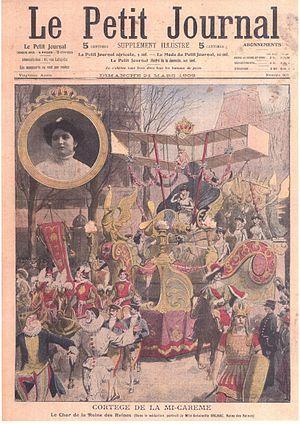
La Mi-Carême à Paris, longtemps appelée également Fête des Blanchisseuses, est de facto au moins depuis le XVIIIᵉ siècle la fête des femmes de Paris dans le cadre du très féminin Carnaval de Paris.
Cette page est consacrée à tout ce qui concerne la présence ou l'évocation au Carnaval de Paris d'aérostats, aéroplanes, ballons dirigeables, aéronefs et astronefs, en général.